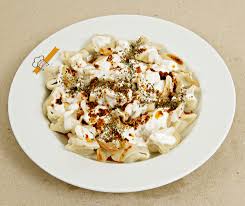
Yemek: manti